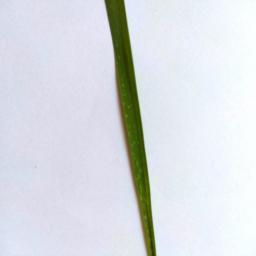
Label: Rice___Healthy